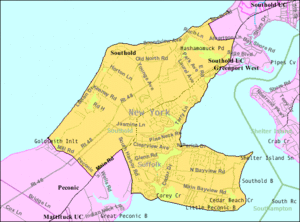
Southold est une ville et un census-designated place du comté de Suffolk, située sur l'île de Long Island, dans l'État de New York, aux États-Unis.